Utah State University

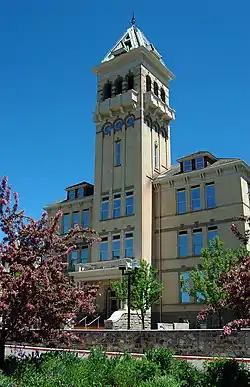
Old Main, the agricultural college's historic first building, is the oldest functioning academic building in the state of Utah and now houses administrative offices, the USU Museum of Anthropology, the Department of Computer Science, and much of the College of Humanities and Social Sciences (CHaSS)

On December 16, 1861, Representative Justin Morrill (VT) introduced a bill into the U.S. House of Representatives "to establish at least one college in each state upon a sure and perpetual foundation, accessible to all, but especially to the sons of toil..." President Abraham Lincoln signed the Morrill Land-Grant Colleges Act into law in July 1862.